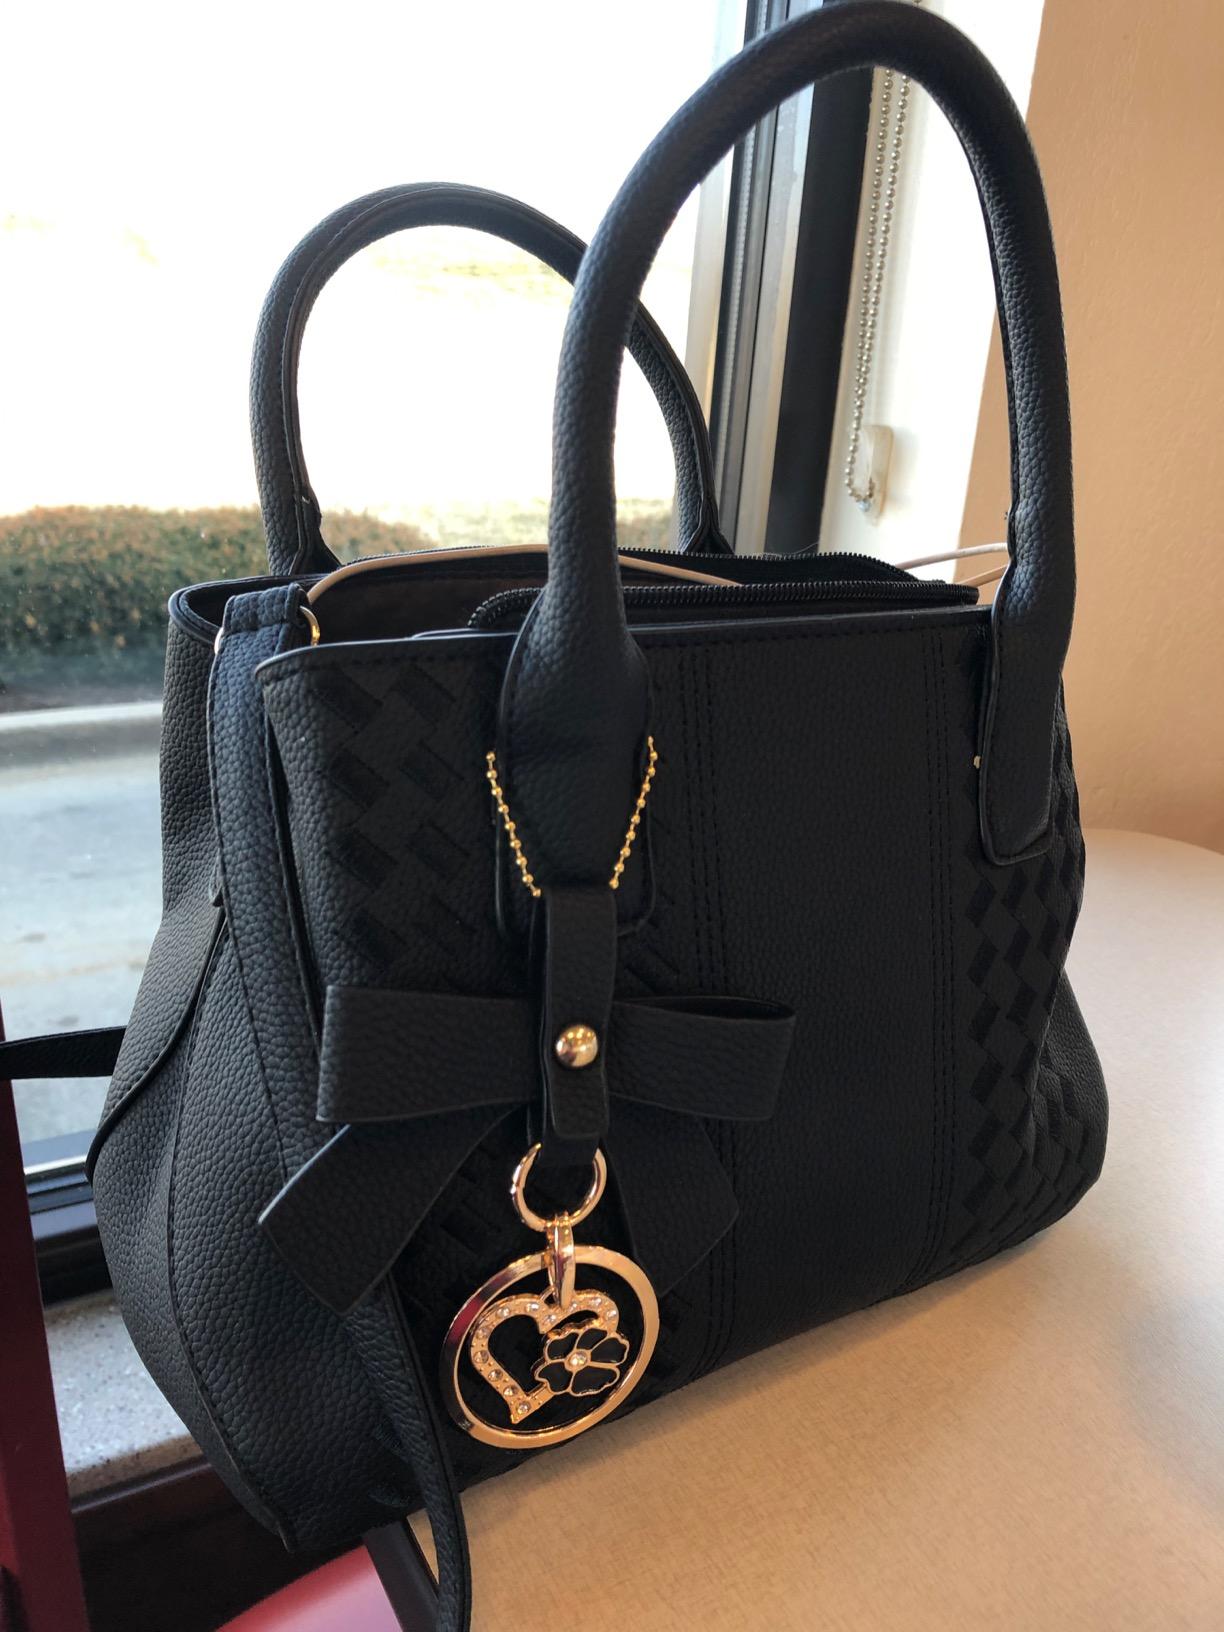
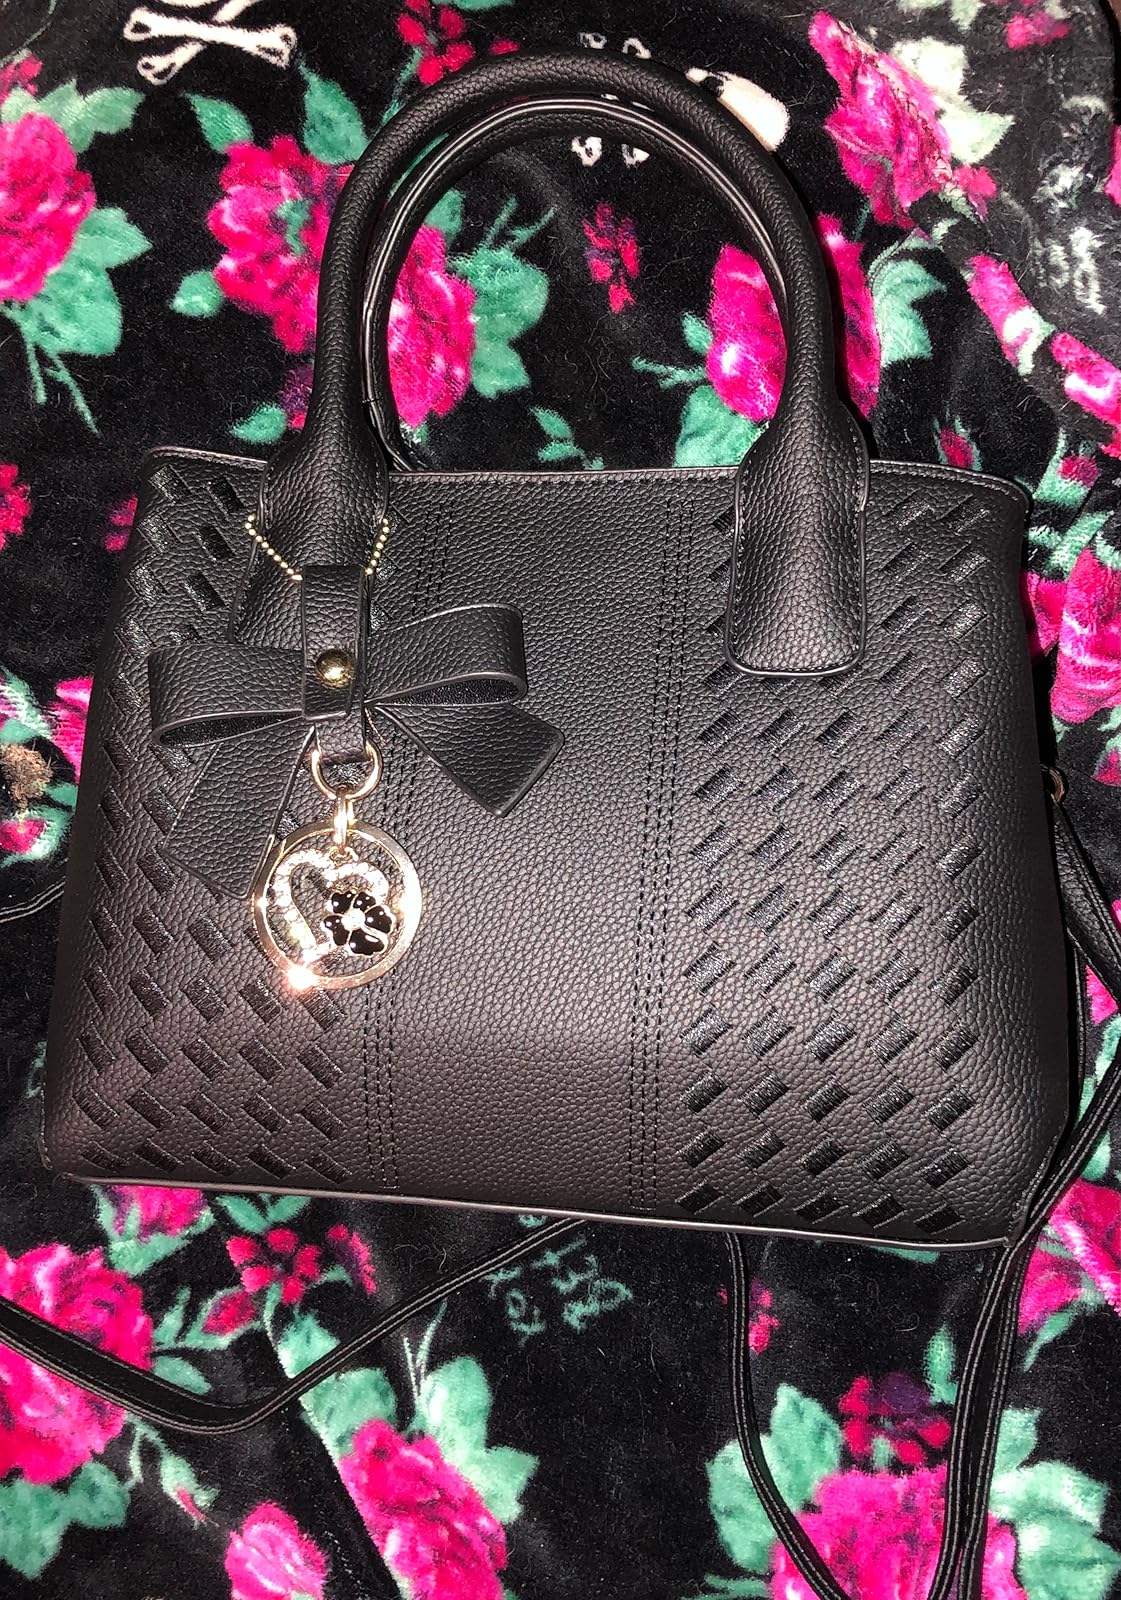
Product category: accessories_handbag
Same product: yes